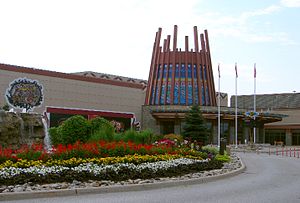
Rama (Ontario)
Casino Rama
Rama er en landsby i den canadiske stat Ontario, byen er især kendt for sit casino, Casion Rama, som udover casinoet også udgør et hotel og underholdningscenter. Udover Casino Rama, er der også en stor sportshal kaldet, Mnjikaning Arena Sports Complex. Rama opstod i begyndelsen af 1800-tallet, da landmænd ryddede området for at kunne dyrke landet, hvilket var meget svært, da jorden var meget stenholdig og dækket af Weymouth-Fyrretræer. Det er stærkt begrænset, hvad man ved om området og bebyggelsen, der skulle blive til Rama før 1826.